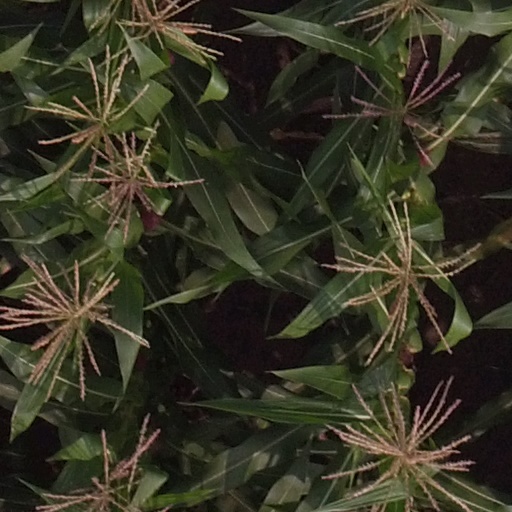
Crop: maize; corn